Coro Synagogue

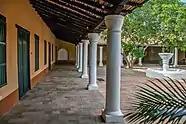
Veranda of the former house of Don Francisco Campuzano Polanco

On February 6, 1986, the house was bought by the Government of Venezuela, and on August 3, 1997, the government of Falcón State reopened the house under the name of "Casa de Oración Hebrea" (Hebrew Prayer House) as an important cultural contribution that forms part of the Sephardic heritage in northern Venezuela region. The former synagogue on Talavera Street, is located in the city's old quarter. Its floor was covered in the sand of the Médanos de Coro, in the same fashion as the sea sand that covers the floor of Mikvé Israel-Emanuel Synagogue in Willemstad, Curaçao, from where the community arrived from more than two centuries ago.